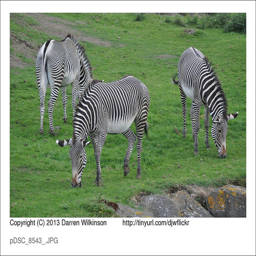
a few zebras that are eating some grass
A trio of zebras standing around eating grass.
Zebras grazing at the edge of a grassy slope.
Three zebras eating green grass right next to each other.
Three zebras graze on grass behind a pile of rocks.